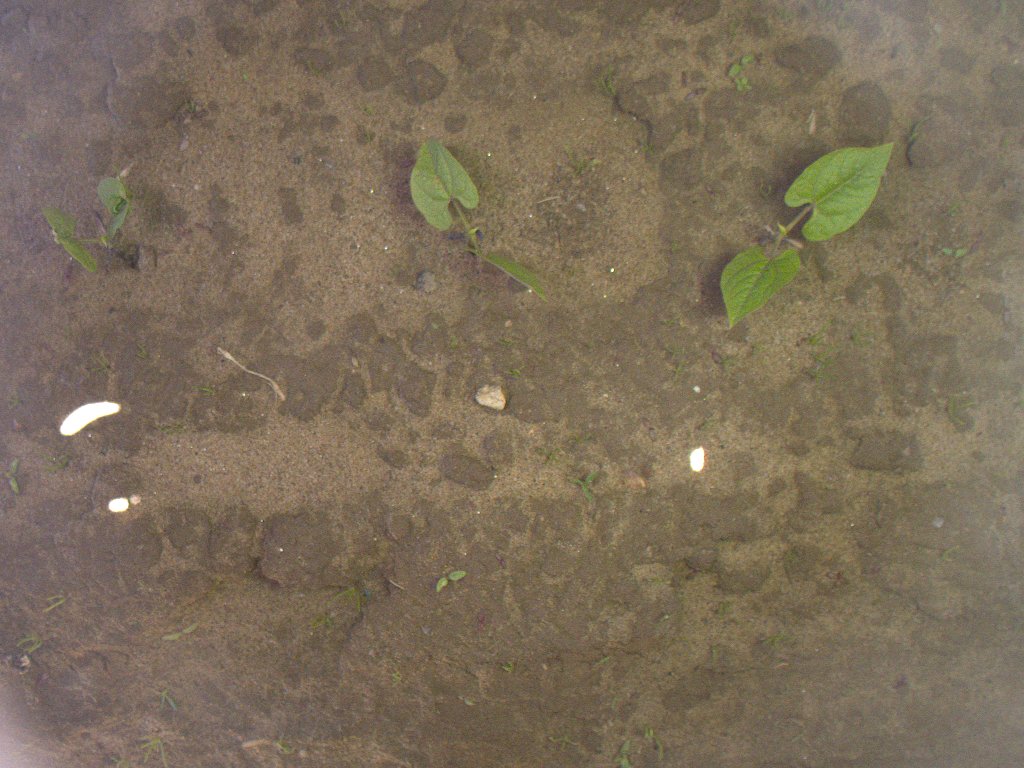
Crop: bean
Objects: bean, stem_bean, bean, stem_bean, bean, stem_bean